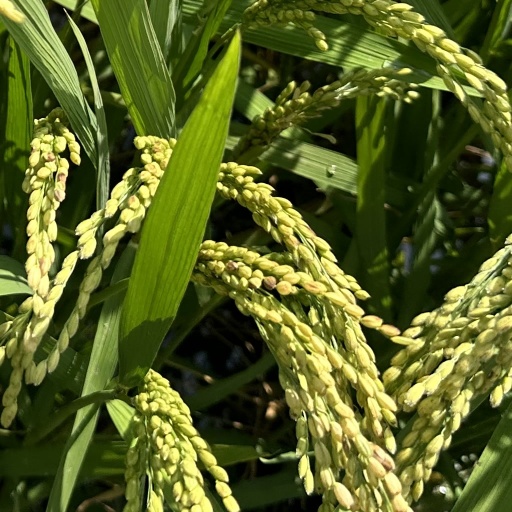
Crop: rice